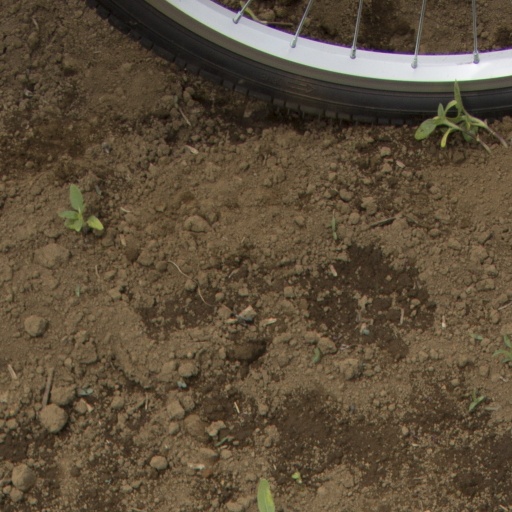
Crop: Jerusalem artichoke